Nintendo video game consoles

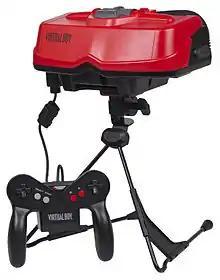

The Nintendo DS (iQue DS in China) is a handheld game console developed and manufactured by Nintendo, released on November 21, 2004, as the first system in the Nintendo DS family. It is visibly distinguishable by its horizontal clamshell design, and the presence of two displays, the lower of which acts as a touchscreen. The system also has a built-in microphone and supports wireless IEEE 802.11 (Wi-Fi) standards, allowing players to interact with each other within short range (10–30 meters, depending on conditions) or over the Nintendo Wi-Fi Connection service via a standard Wi-Fi access point. According to Nintendo, the letters "DS" in the name stand for "Developers' System" and "Double Screen", the former of which refers to the features of the handheld designed to encourage innovative gameplay ideas among developers. The system was known as "Project Nitro" during development.